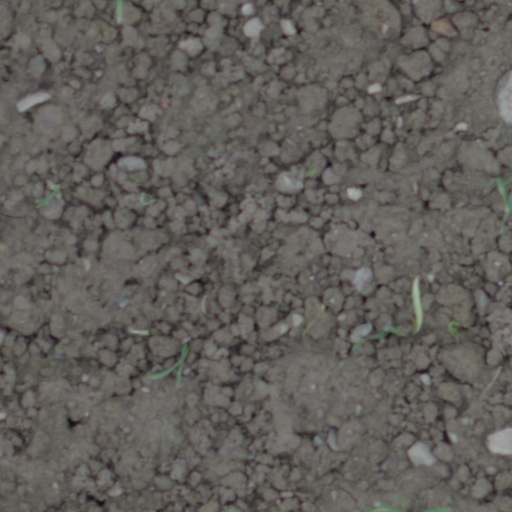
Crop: wheat